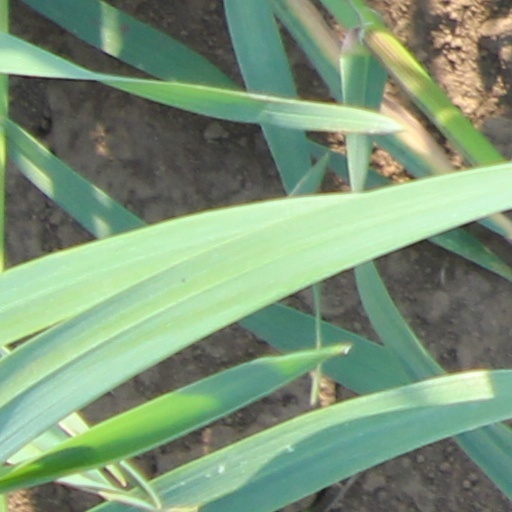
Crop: wheat